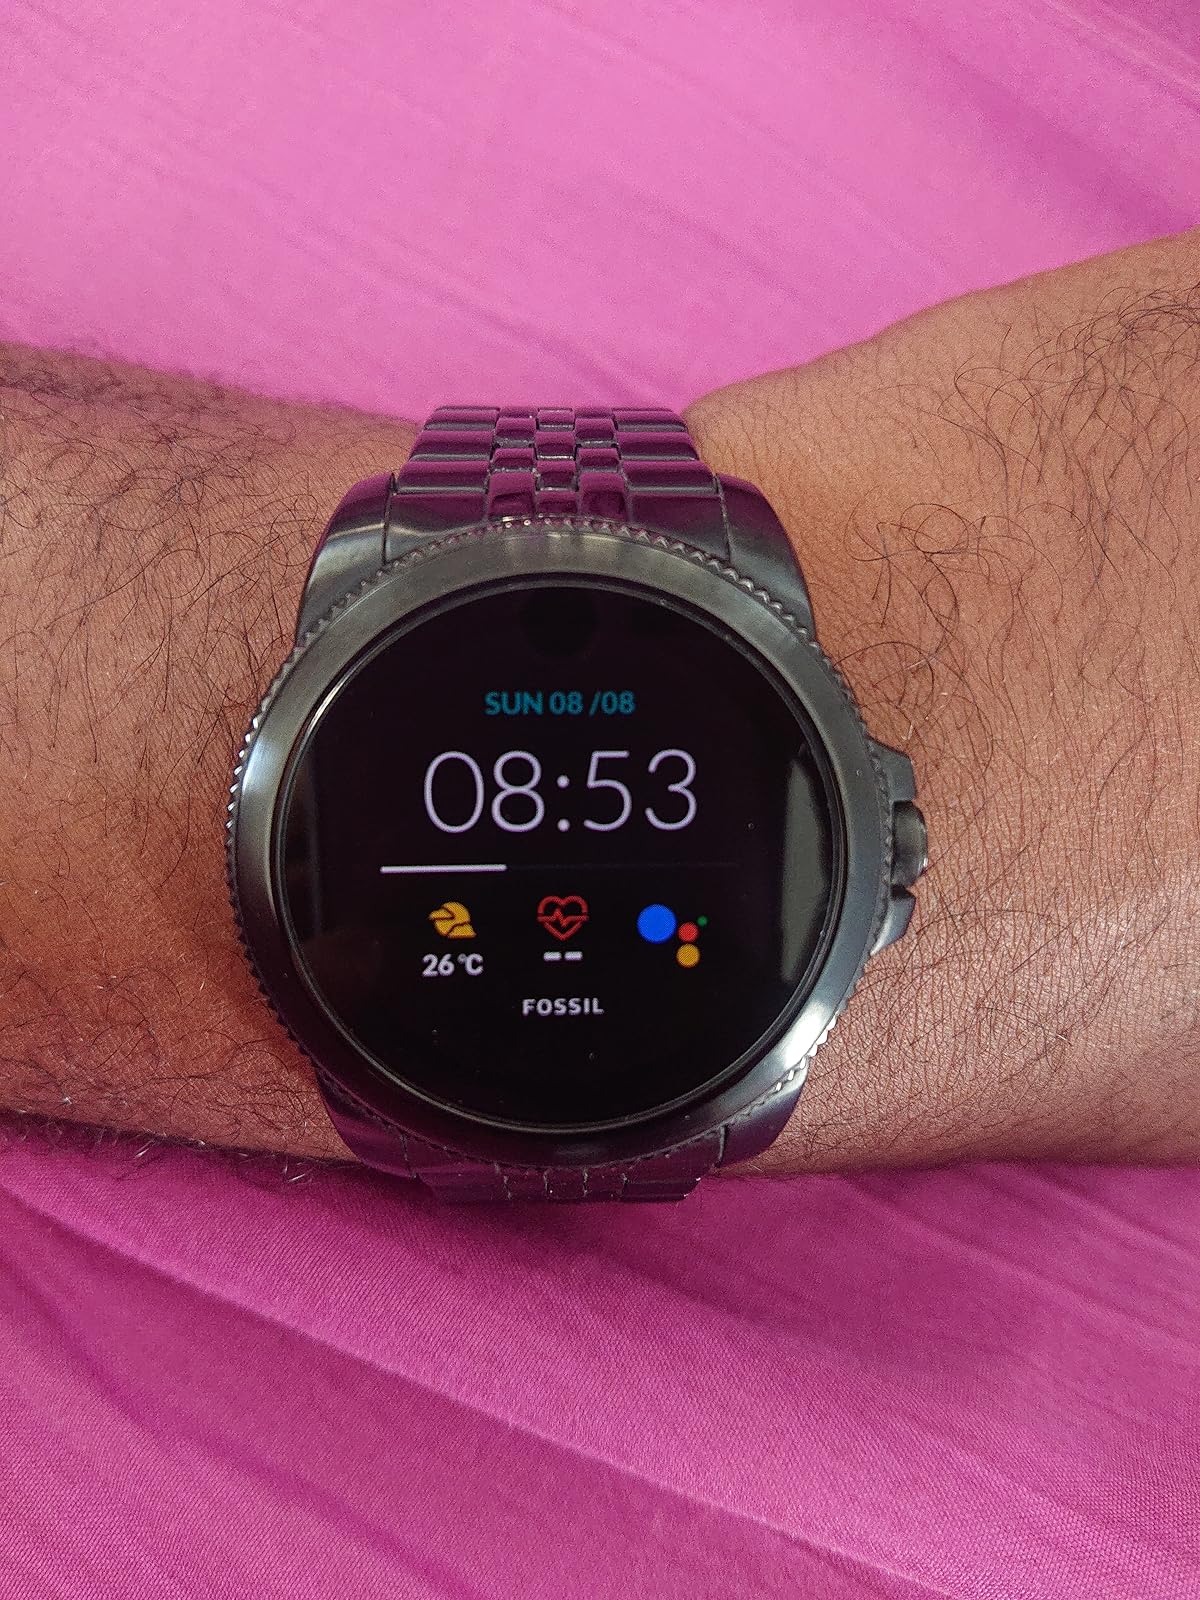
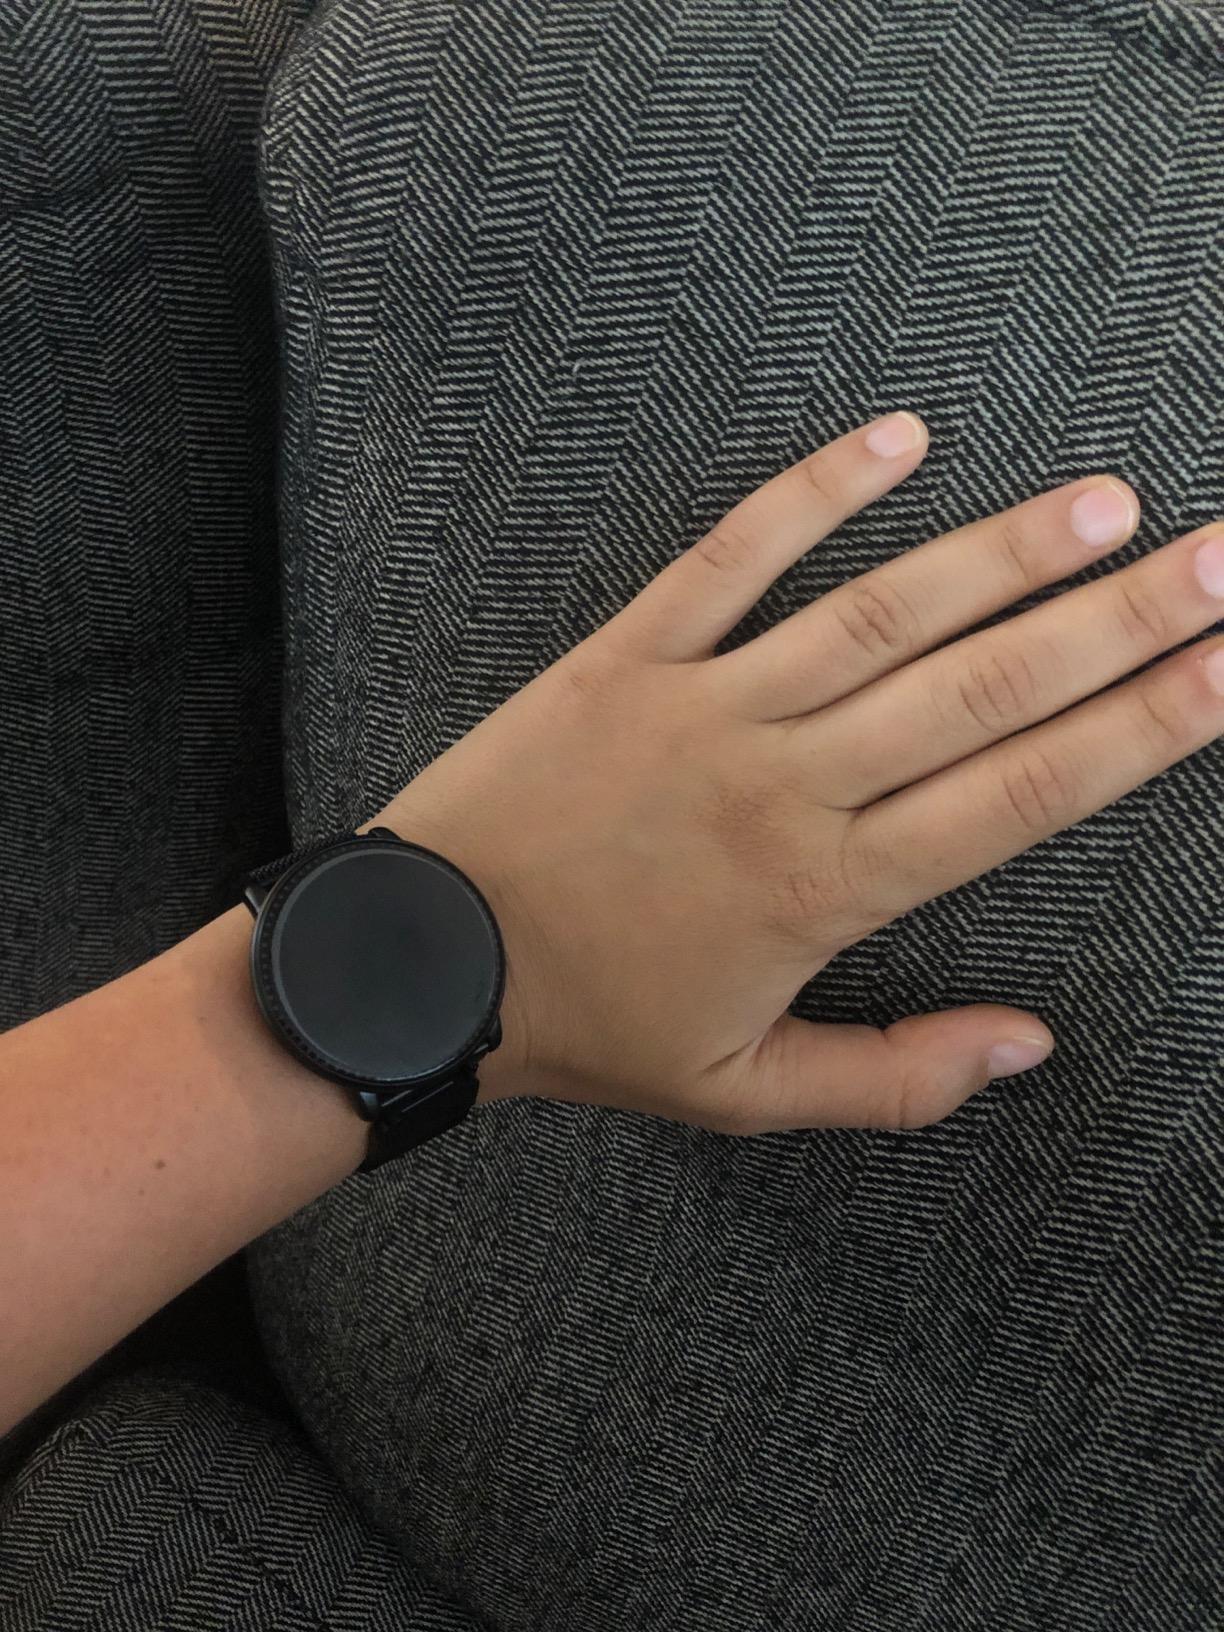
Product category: smartwatch
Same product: no